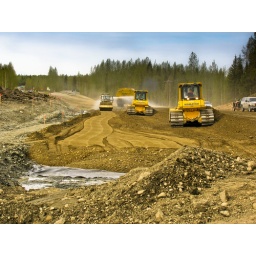
QAP getting it on on the parks highway with kashwitna river bridge in the background.